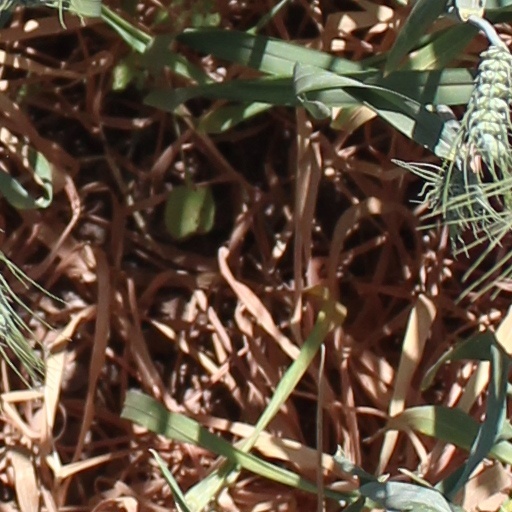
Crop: wheat